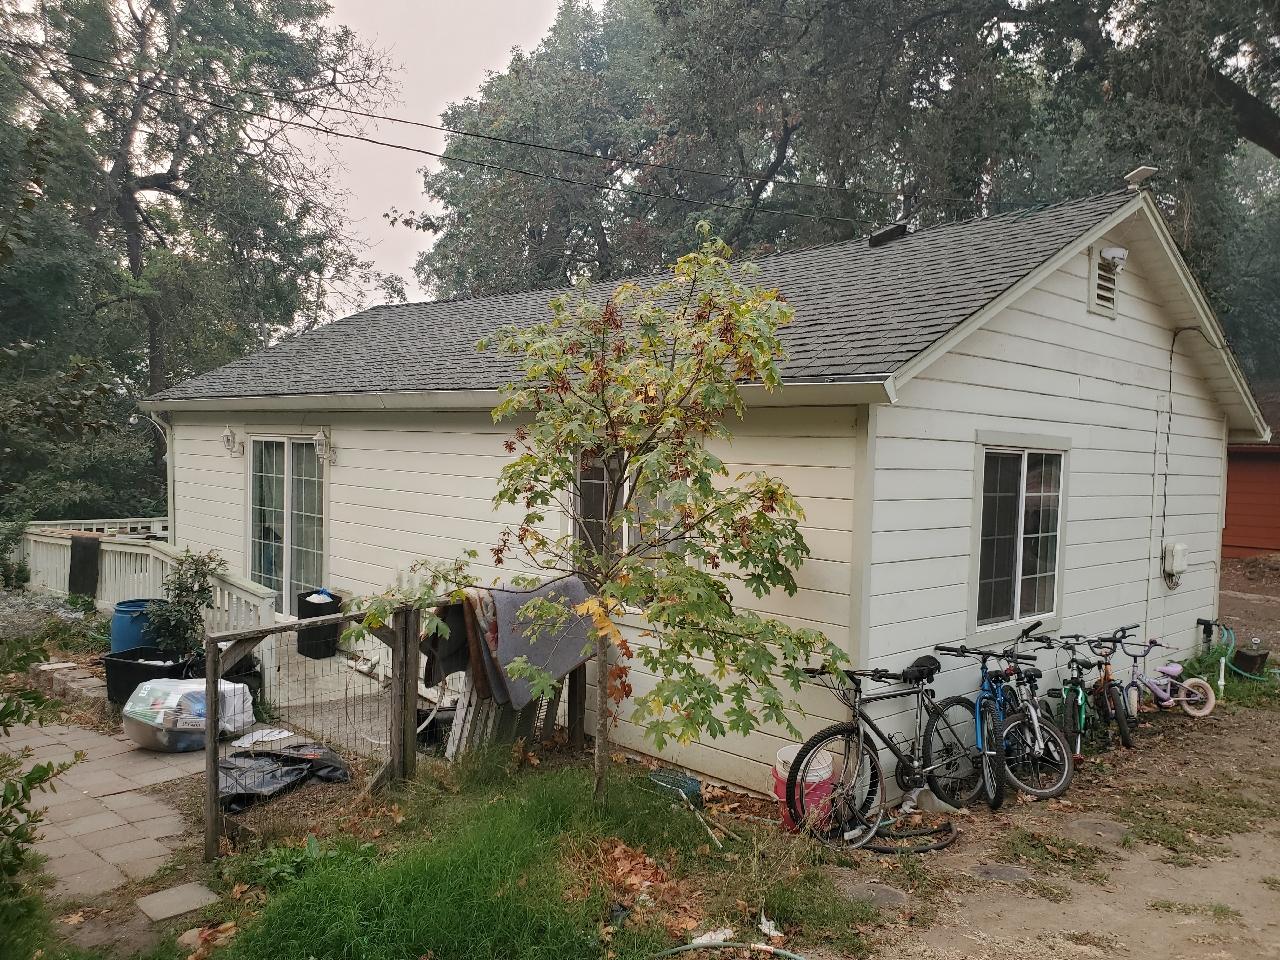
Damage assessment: no_damage